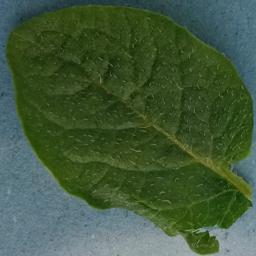
Etiqueta: Sana